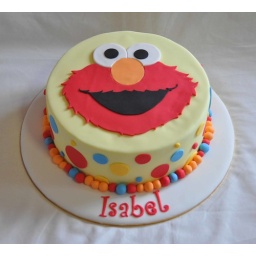
10&amp;quot; white mudcake with chocolate swirl, layered and covered in white chocolate ganache.This was the last cake order for the year!